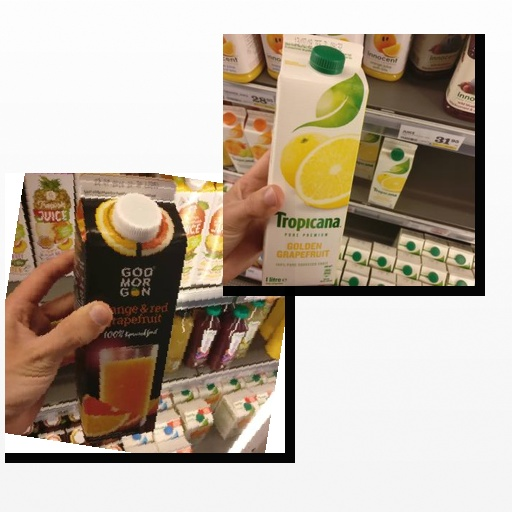
Food items: golden_grapefruit_juice, orange_red_grapefruit_juice